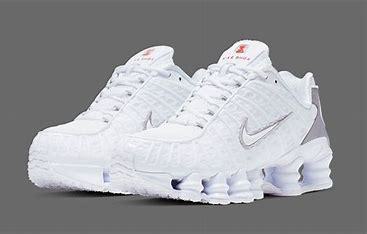
Brand: Nike
Model: Shox TL